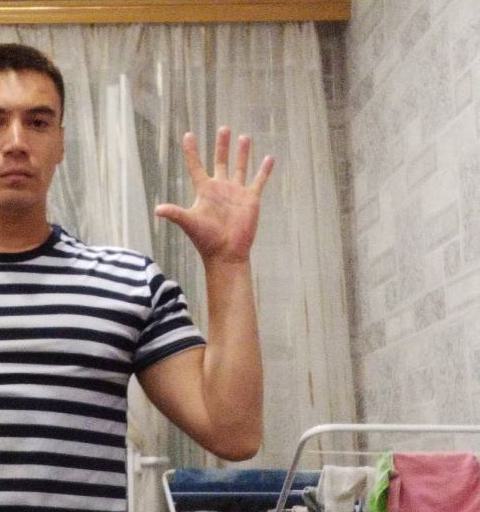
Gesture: palm